Widowmaker (Overwatch)

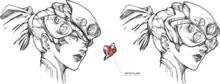
Designed by artist Roman Kenney, her visor utilizes three plates that slide over her head when active, meant to resemble a spider's eyes

While working on a massive multiplayer online game concept for Blizzard Entertainment, developer Geoff Goodman suggested the idea of a large number of character classes for players to select, but with class specialization for each. Fellow developer Jeff Kaplan took this idea to heart, salvaging character concepts from "Titan"—a then-recently cancelled Blizzard project—and character artwork by artist Arnold Tsang for that project. Kaplan created an eight-page pitch for a first person shooter concept to propose the idea which included a series of proposed characters, among them a sniper called "Longshot" clad in a long black cloak and armor. Longshot's concept borrowed a sniper rifle and grappling hook elements from "Titan"s planned "Ranger" class, and added a machine pistol and a "recon visor". Though they knew they wanted to add a sniper to the game, they were originally uncertain on further details; the character's morality and whether they would be a human or a robot were discussed aspects of the character. Taking inspiration from another Blizzard Entertainment character, Sylvanas Windrunner from "World of Warcraft", they chose to make a character that represented the "darker aspect" of the game's storyline. As the concept developed, Longshot's appearance changed to a woman with pale skin with her stomach and the undersides of her breasts exposed, clothed in cargo pants covering her legs. She was one of the final twenty designs to be featured on the main pitch image for "Prometheus", which once approved, later materialized into "Overwatch".